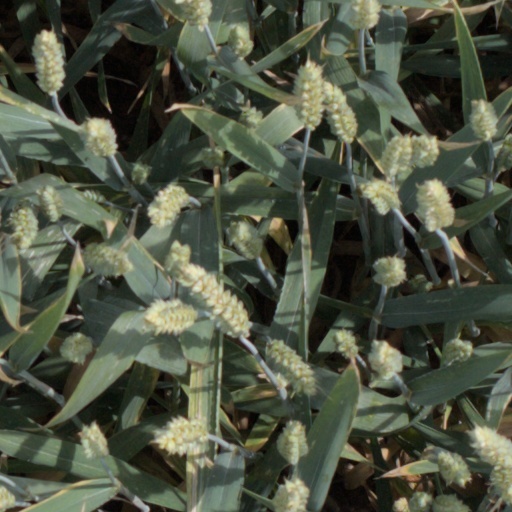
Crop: wheat